Peppermill (restaurant)

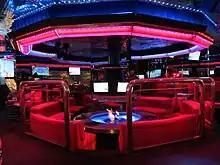
Fireside Lounge in 2019

The Peppermill includes the Fireside Lounge, which features a small body of water accompanied by flames that shoot from the center. The lounge is popular for its alcoholic beverages, including its 64-ounce Scorpion cocktail, and was also known for its red upholstery, replaced with gray during the 2023-24 renovation.